Augustus A. Hardenbergh

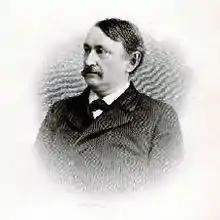

Augustus Albert Hardenbergh (May 18, 1830 in New Brunswick, New Jersey – October 5, 1889 in Jersey City, New Jersey) was an American Democratic Party politician who represented New Jersey's 7th congressional district in the United States House of Representatives from 1875 to 1879, and again from 1881 to 1883.